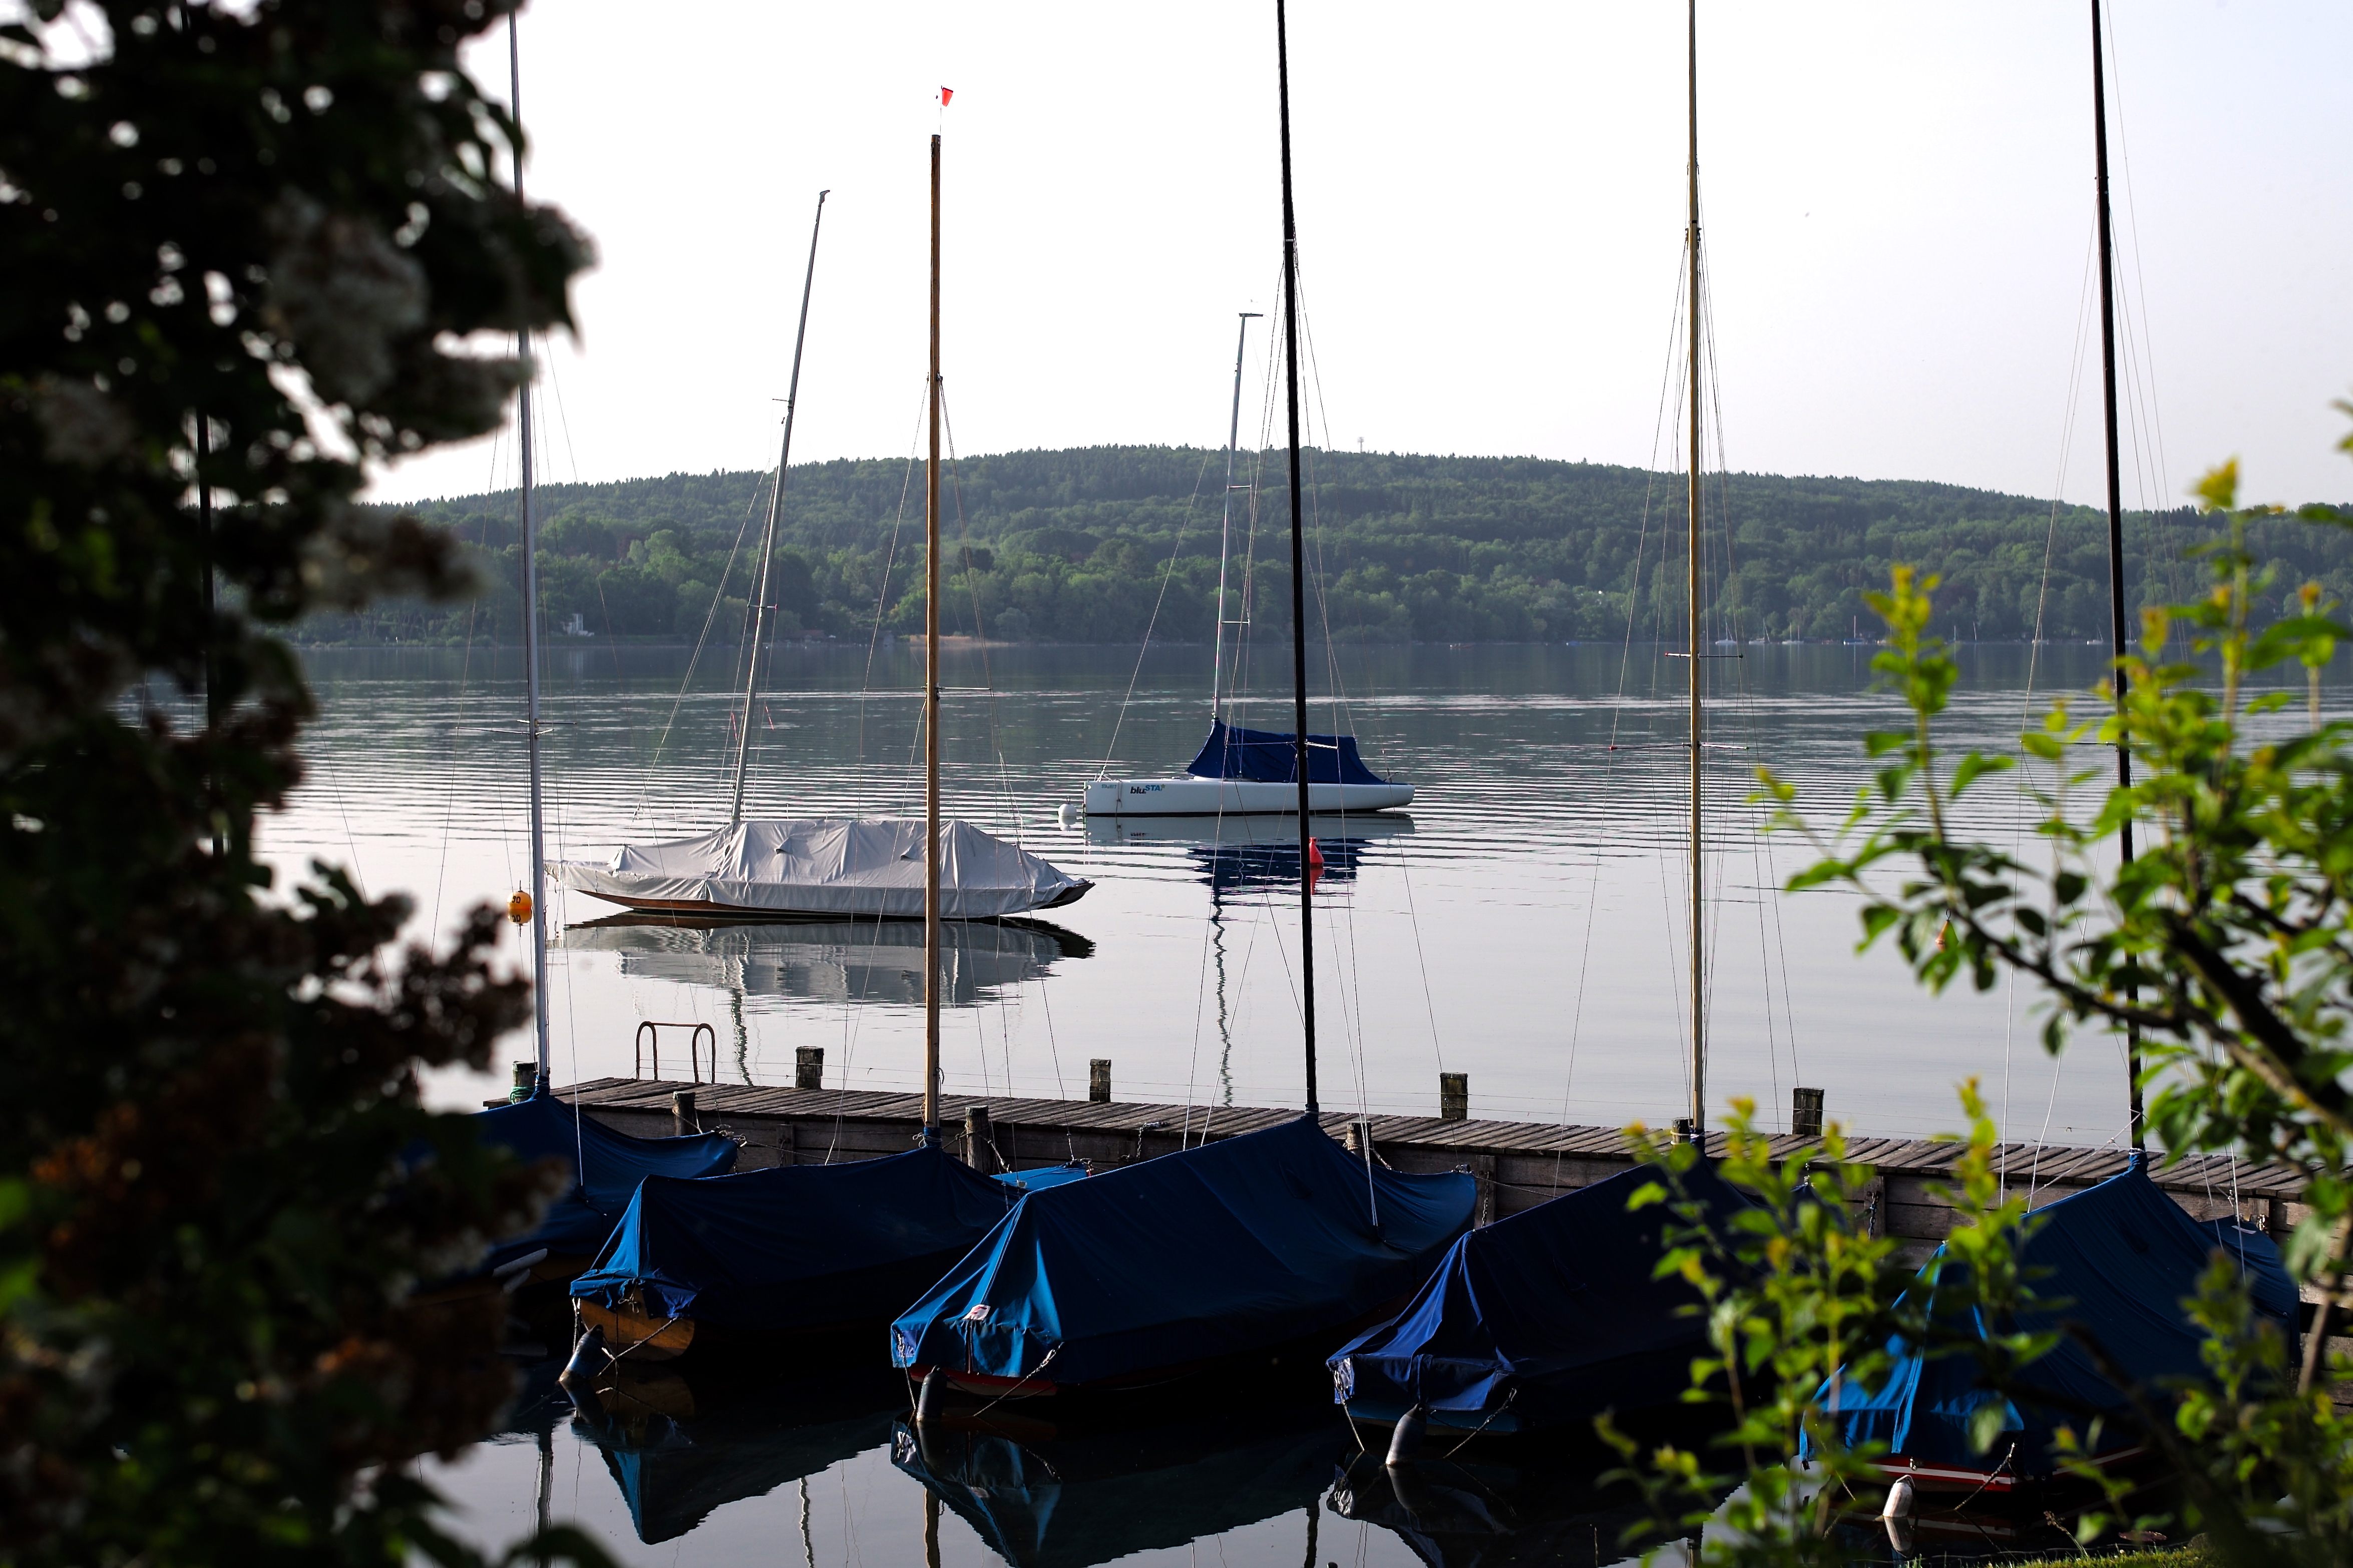
landscape, sea, dock, boat, morning, lake, travel, europe, reflection, vehicle, mast, bay, marina, sailboat, m, f14, sail, germany, 50, bayern, bavaria, watercraft, leica, 240, summilux, typ, sailboats, starnberg